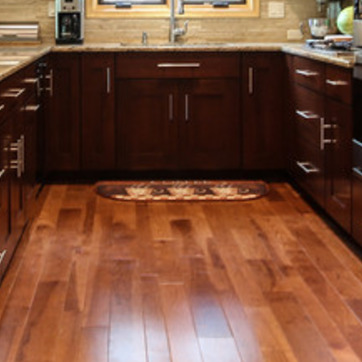
Material: carpet